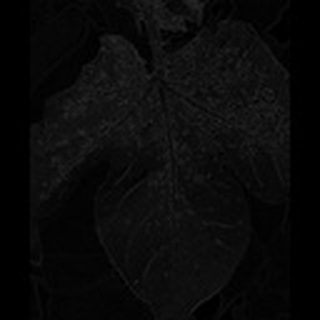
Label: cotton_aphids